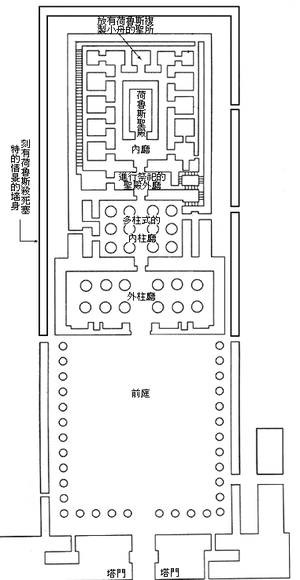
Plan du Temple d'Edfou, (Égypte). Trad. Chinese Edition. 中文（简体）‎: 伊德富神庙（埃及）平面图（繁）。 中文（繁體）‎: 伊德富神廟（埃及）平面圖（繁）。